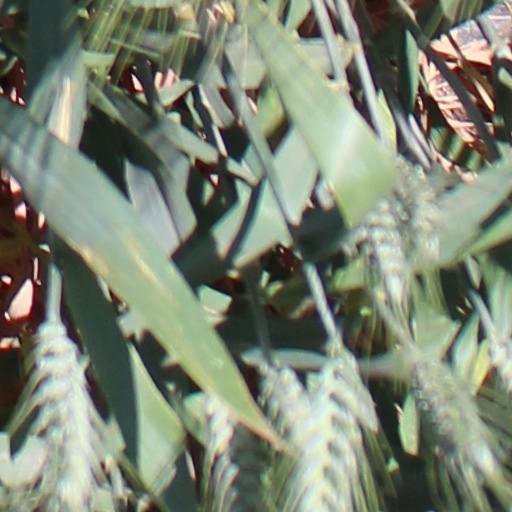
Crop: wheat